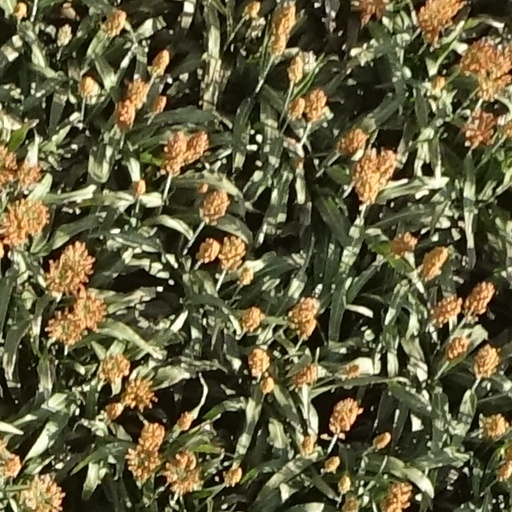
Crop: sorghum